Hardy Nickerson Jr.

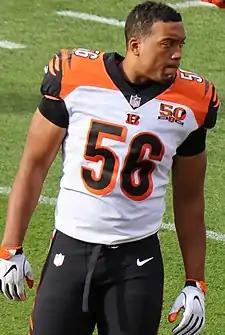
Nickerson with the Cincinnati Bengals in 2017

Hardy William Lindsay Nickerson (born January 5, 1994) is an American former professional football linebacker. He played college football for three years for the California Golden Bears and was a grad-transfer for the Illinois Fighting Illini, where he played for his father Hardy Nickerson.